List of Esteghlal F.C. chairmen

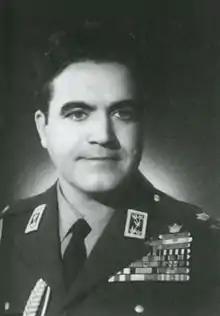
Parviz Khosravani, co founder, first chairman and later owner of the club from 1950 to 1979.

Esteghlal F.C. is an Iranian professional association football club base in Tehran. The club was formed in Ferdowsi Street, central Tehran on 26 September 1945 as Docharkhesavaran and was renamed to Taj F.C. on 11 February 1950. In spring of 1979 and only a few weeks after the Iranian revolution the club was renamed to its current name, Esteghlal F.C.